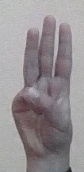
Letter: thaa